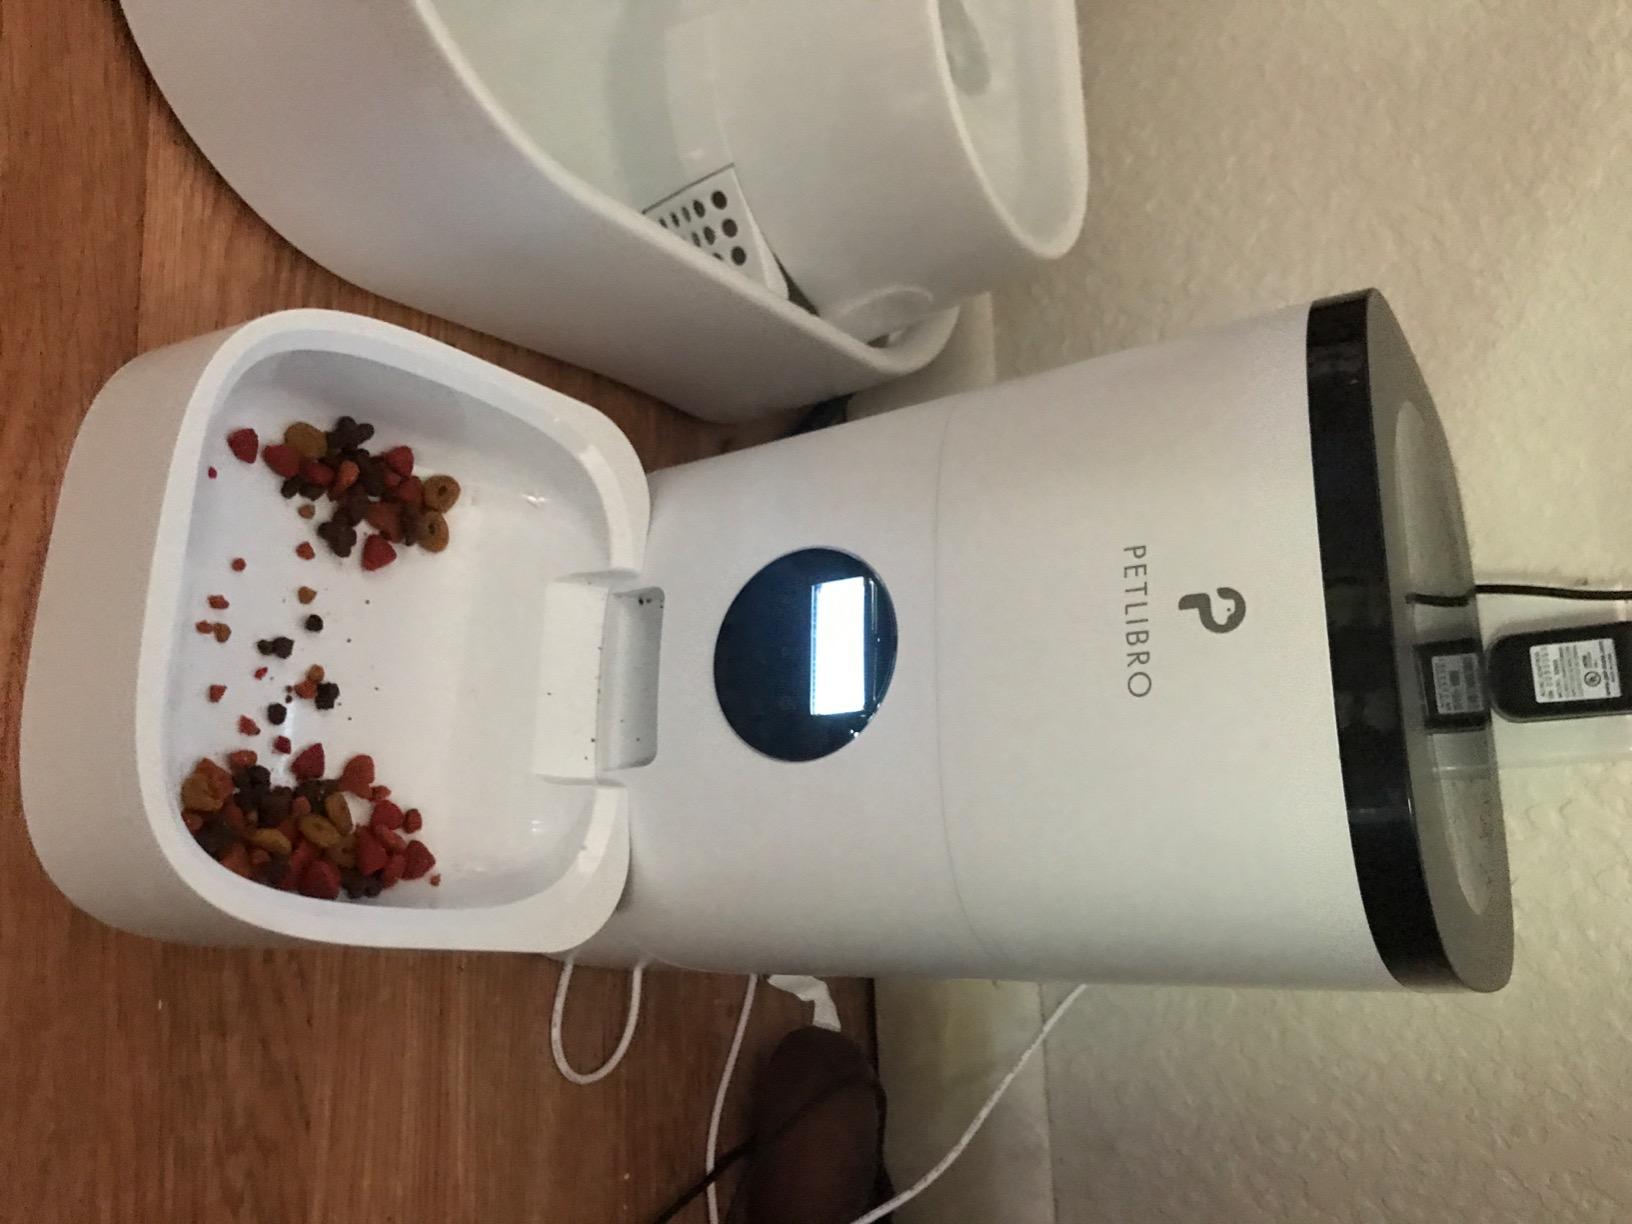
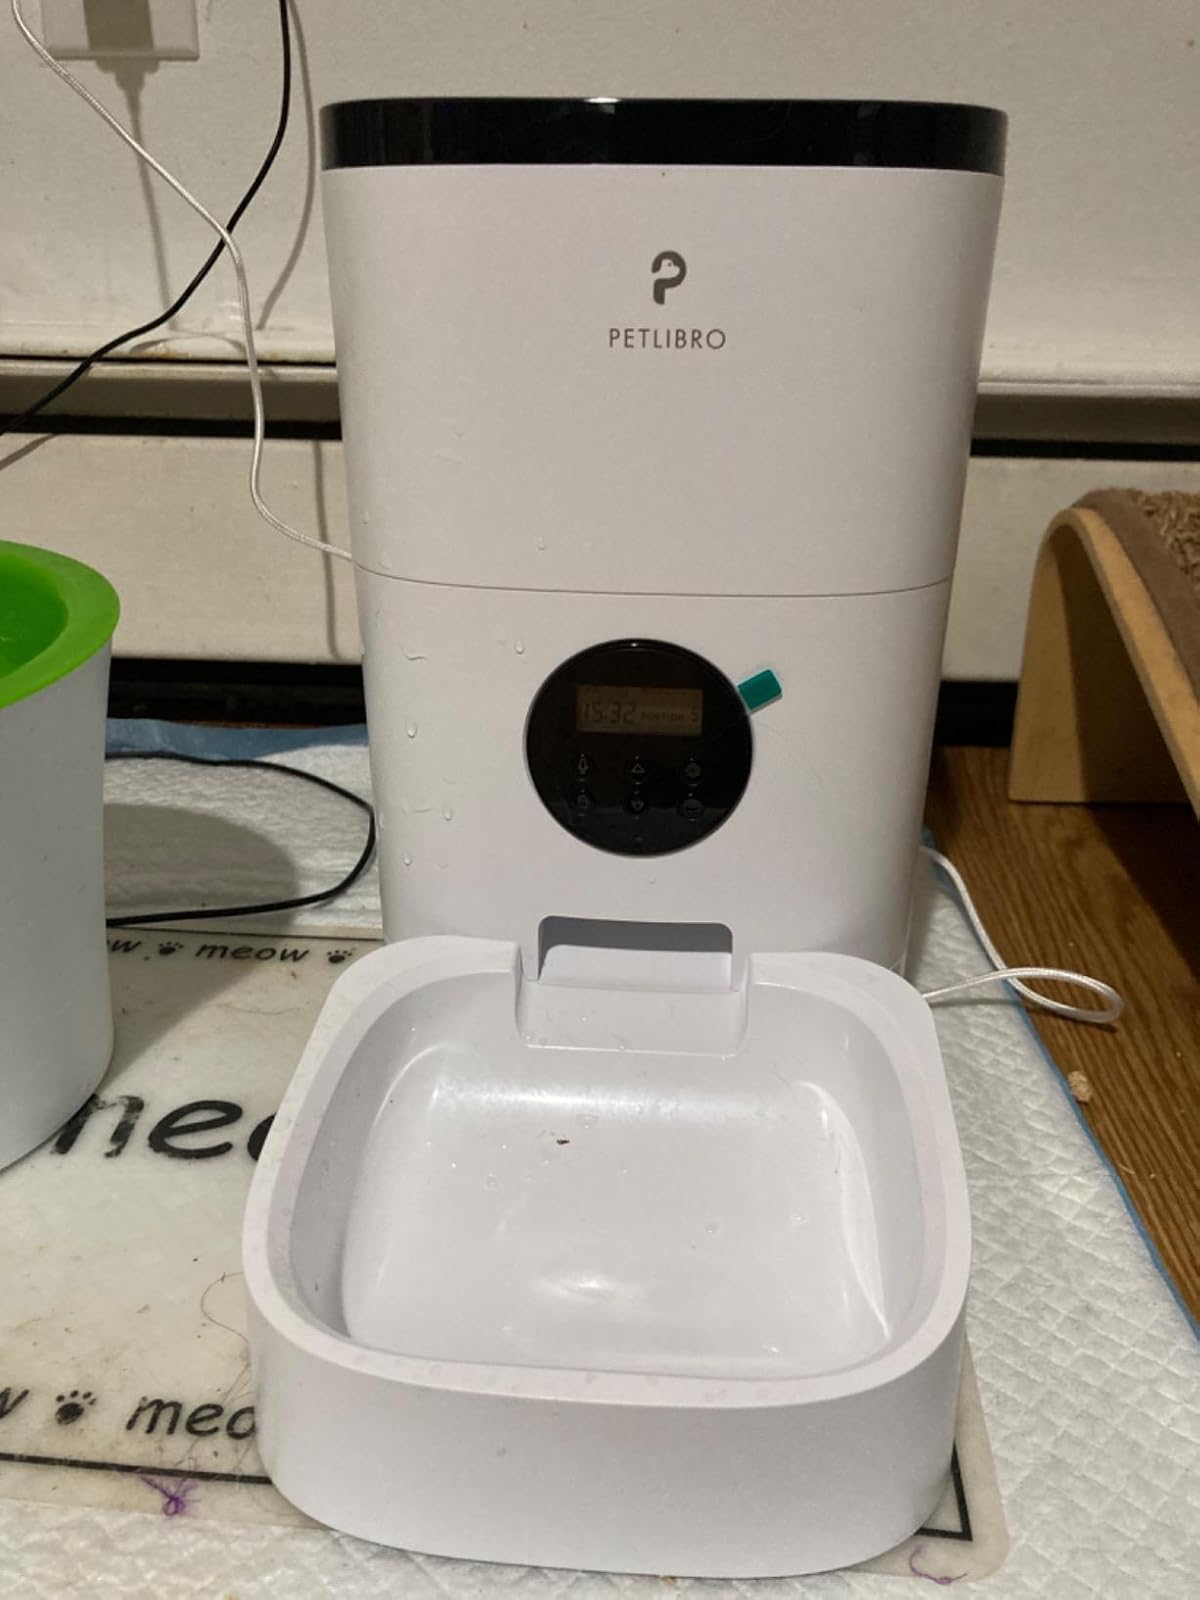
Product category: items_feeder
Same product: yes